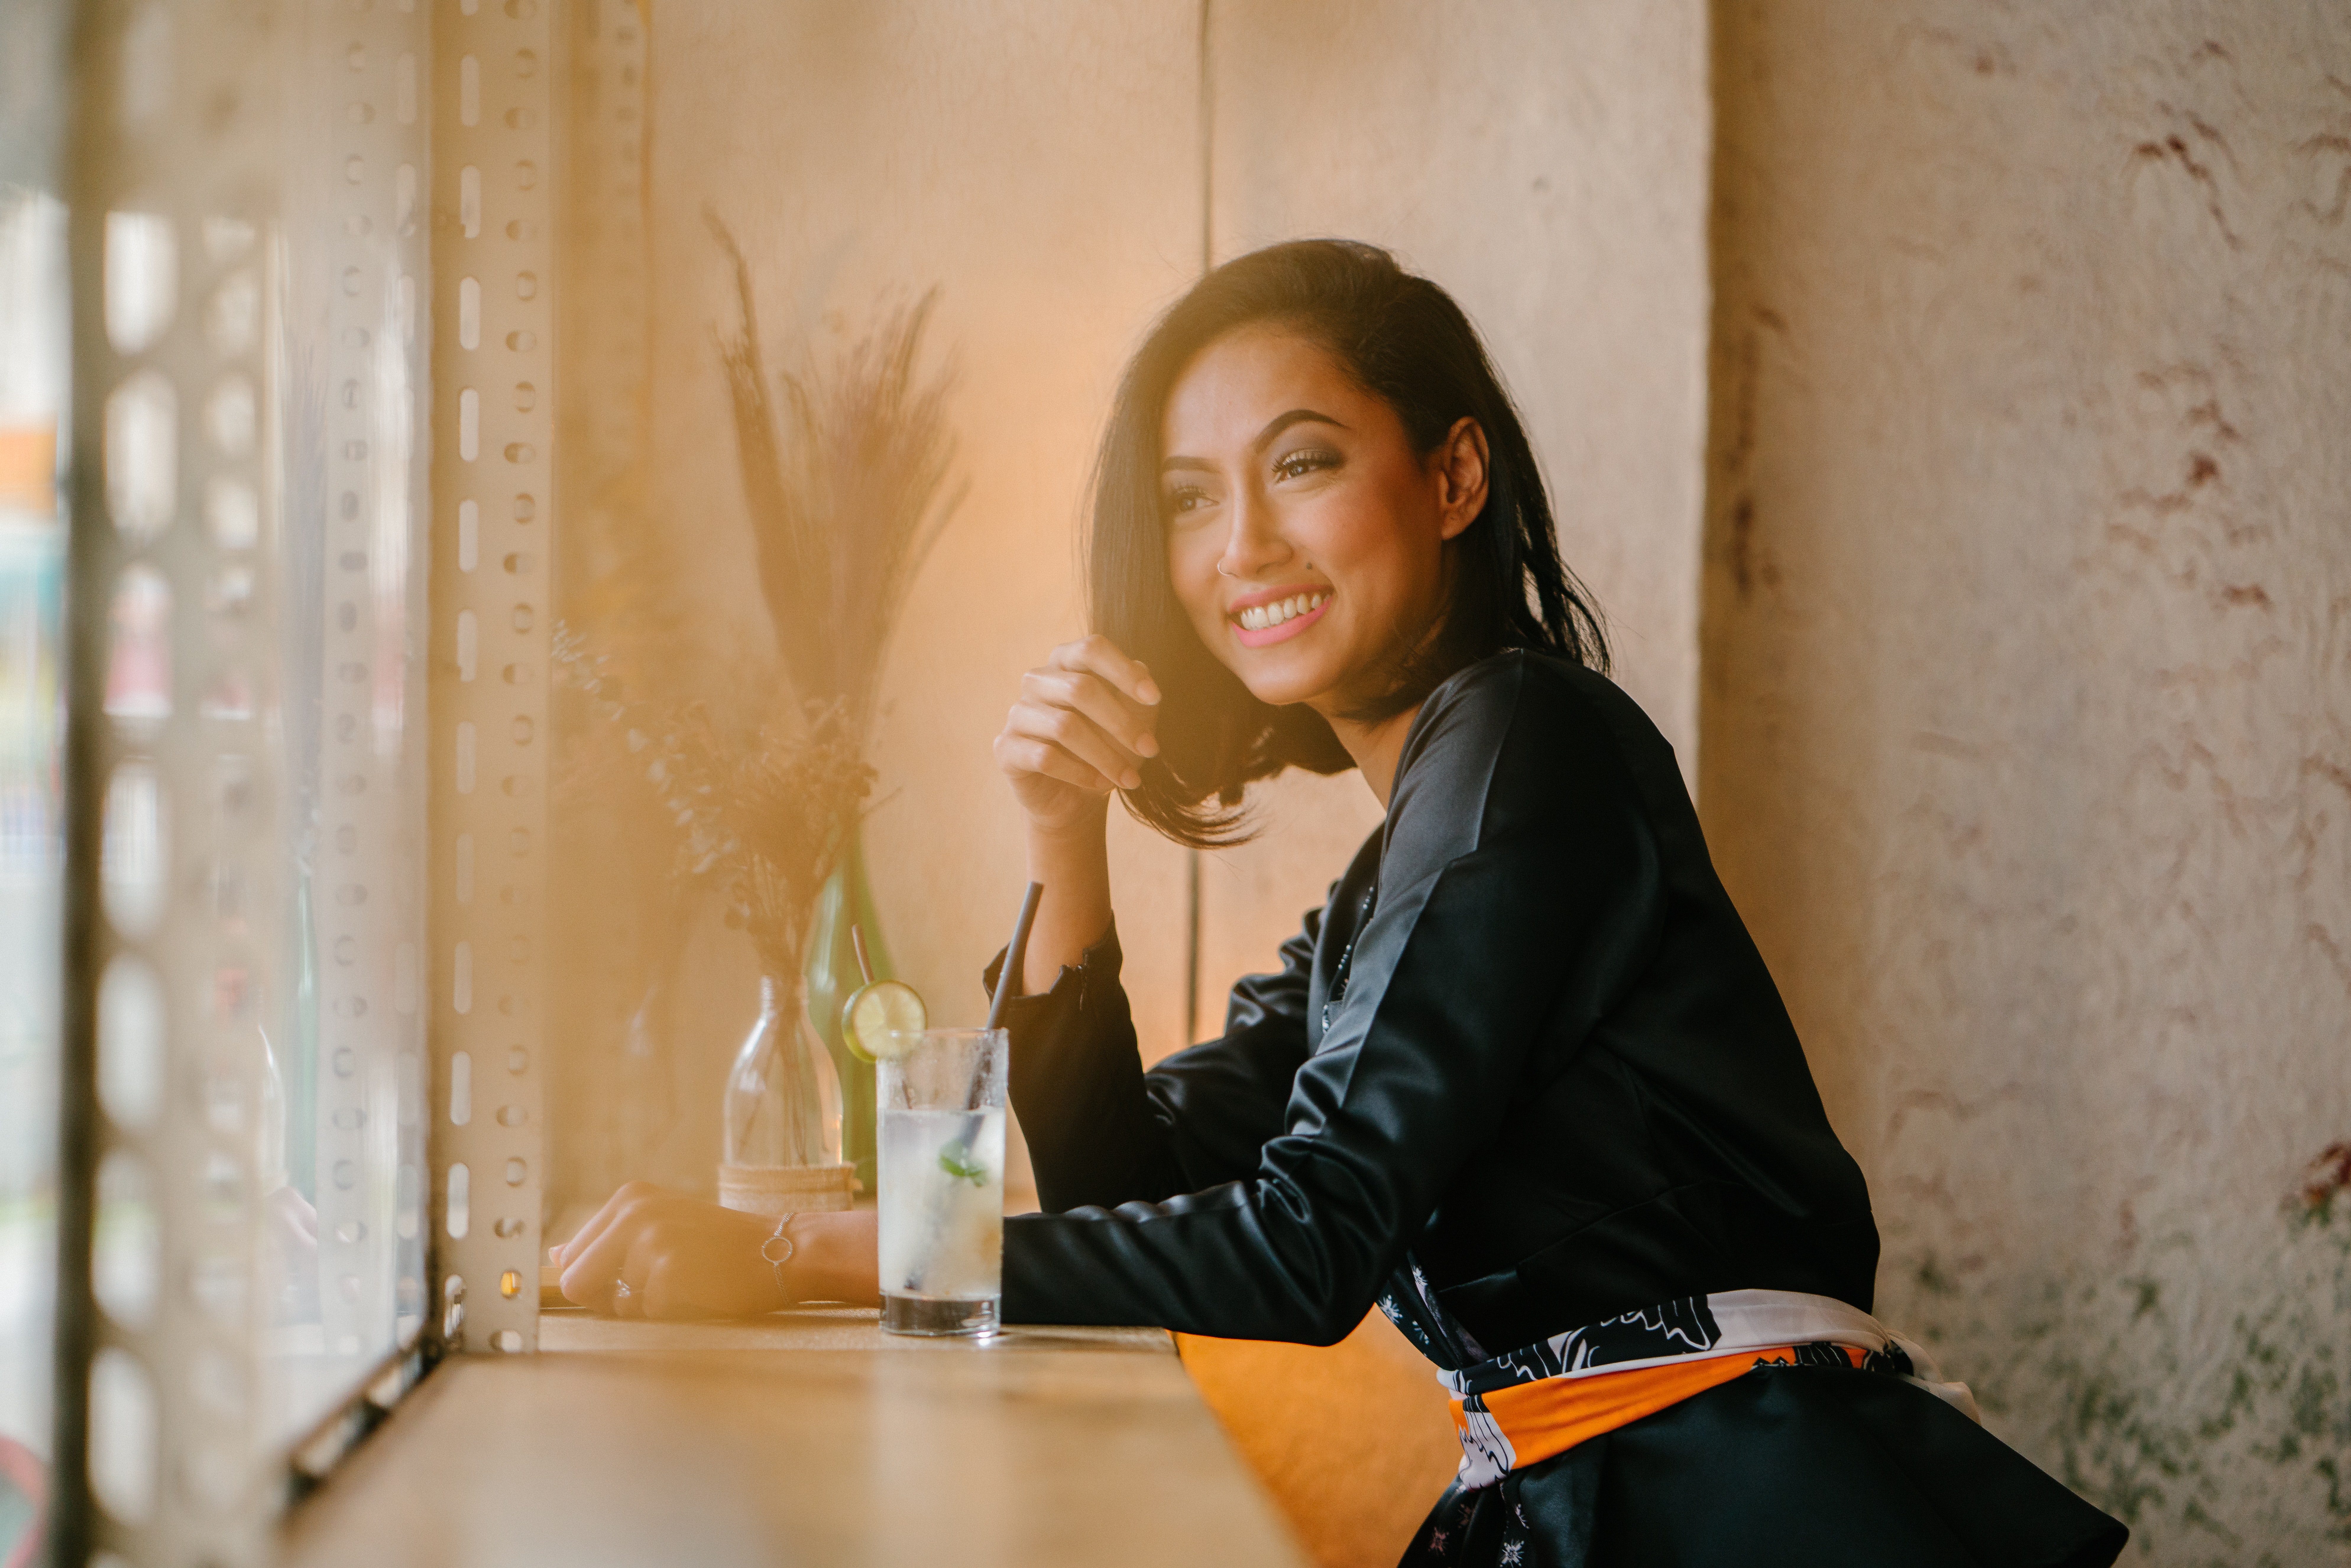
yellow, sitting, photography, smile